Louisiana

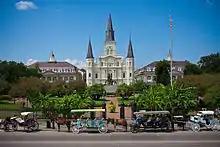
Cathedral Basilica of St. Louis in New Orleans

Due to its location on the Gulf Coast, Louisiana has regularly suffered the effects of tropical storms and damaging hurricanes. On August 29, 2005, New Orleans and many other low-lying parts of the state along the Gulf of Mexico were hit by the catastrophic Hurricane Katrina. It caused widespread damage due to breaching of levees and large-scale flooding of more than 80% of the city. Officials had issued warnings to evacuate the city and nearby areas, but tens of thousands of people, mostly African Americans, stayed behind, many of them stranded. Many people died and survivors suffered through the damage of the widespread floodwaters.